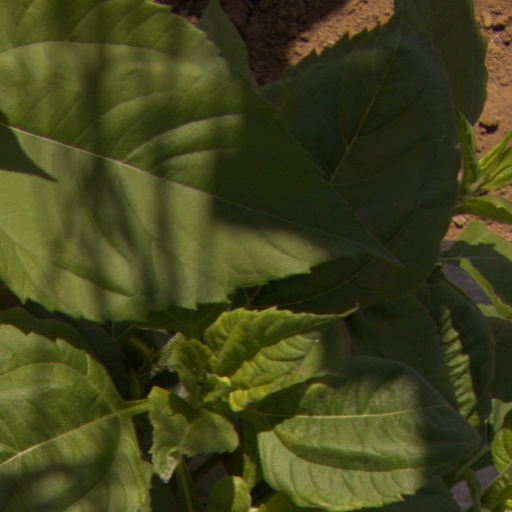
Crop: Jerusalem artichoke